Thomas Henry Barker

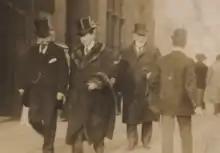
Barker in about 1900, walking behind Alfred Lewis Jones and Guglielmo Marconi.

Barker started his career in 1856 at the age of 16 as a clerk with James Baines & Co., owners of the Black Ball Line of ships (at the time one of the largest shipping companies in Liverpool). Later he moved to work for Reynold, Mann & Co., ship-owners and East India merchants, for whom he travelled extensively to America, Australia, and elsewhere.